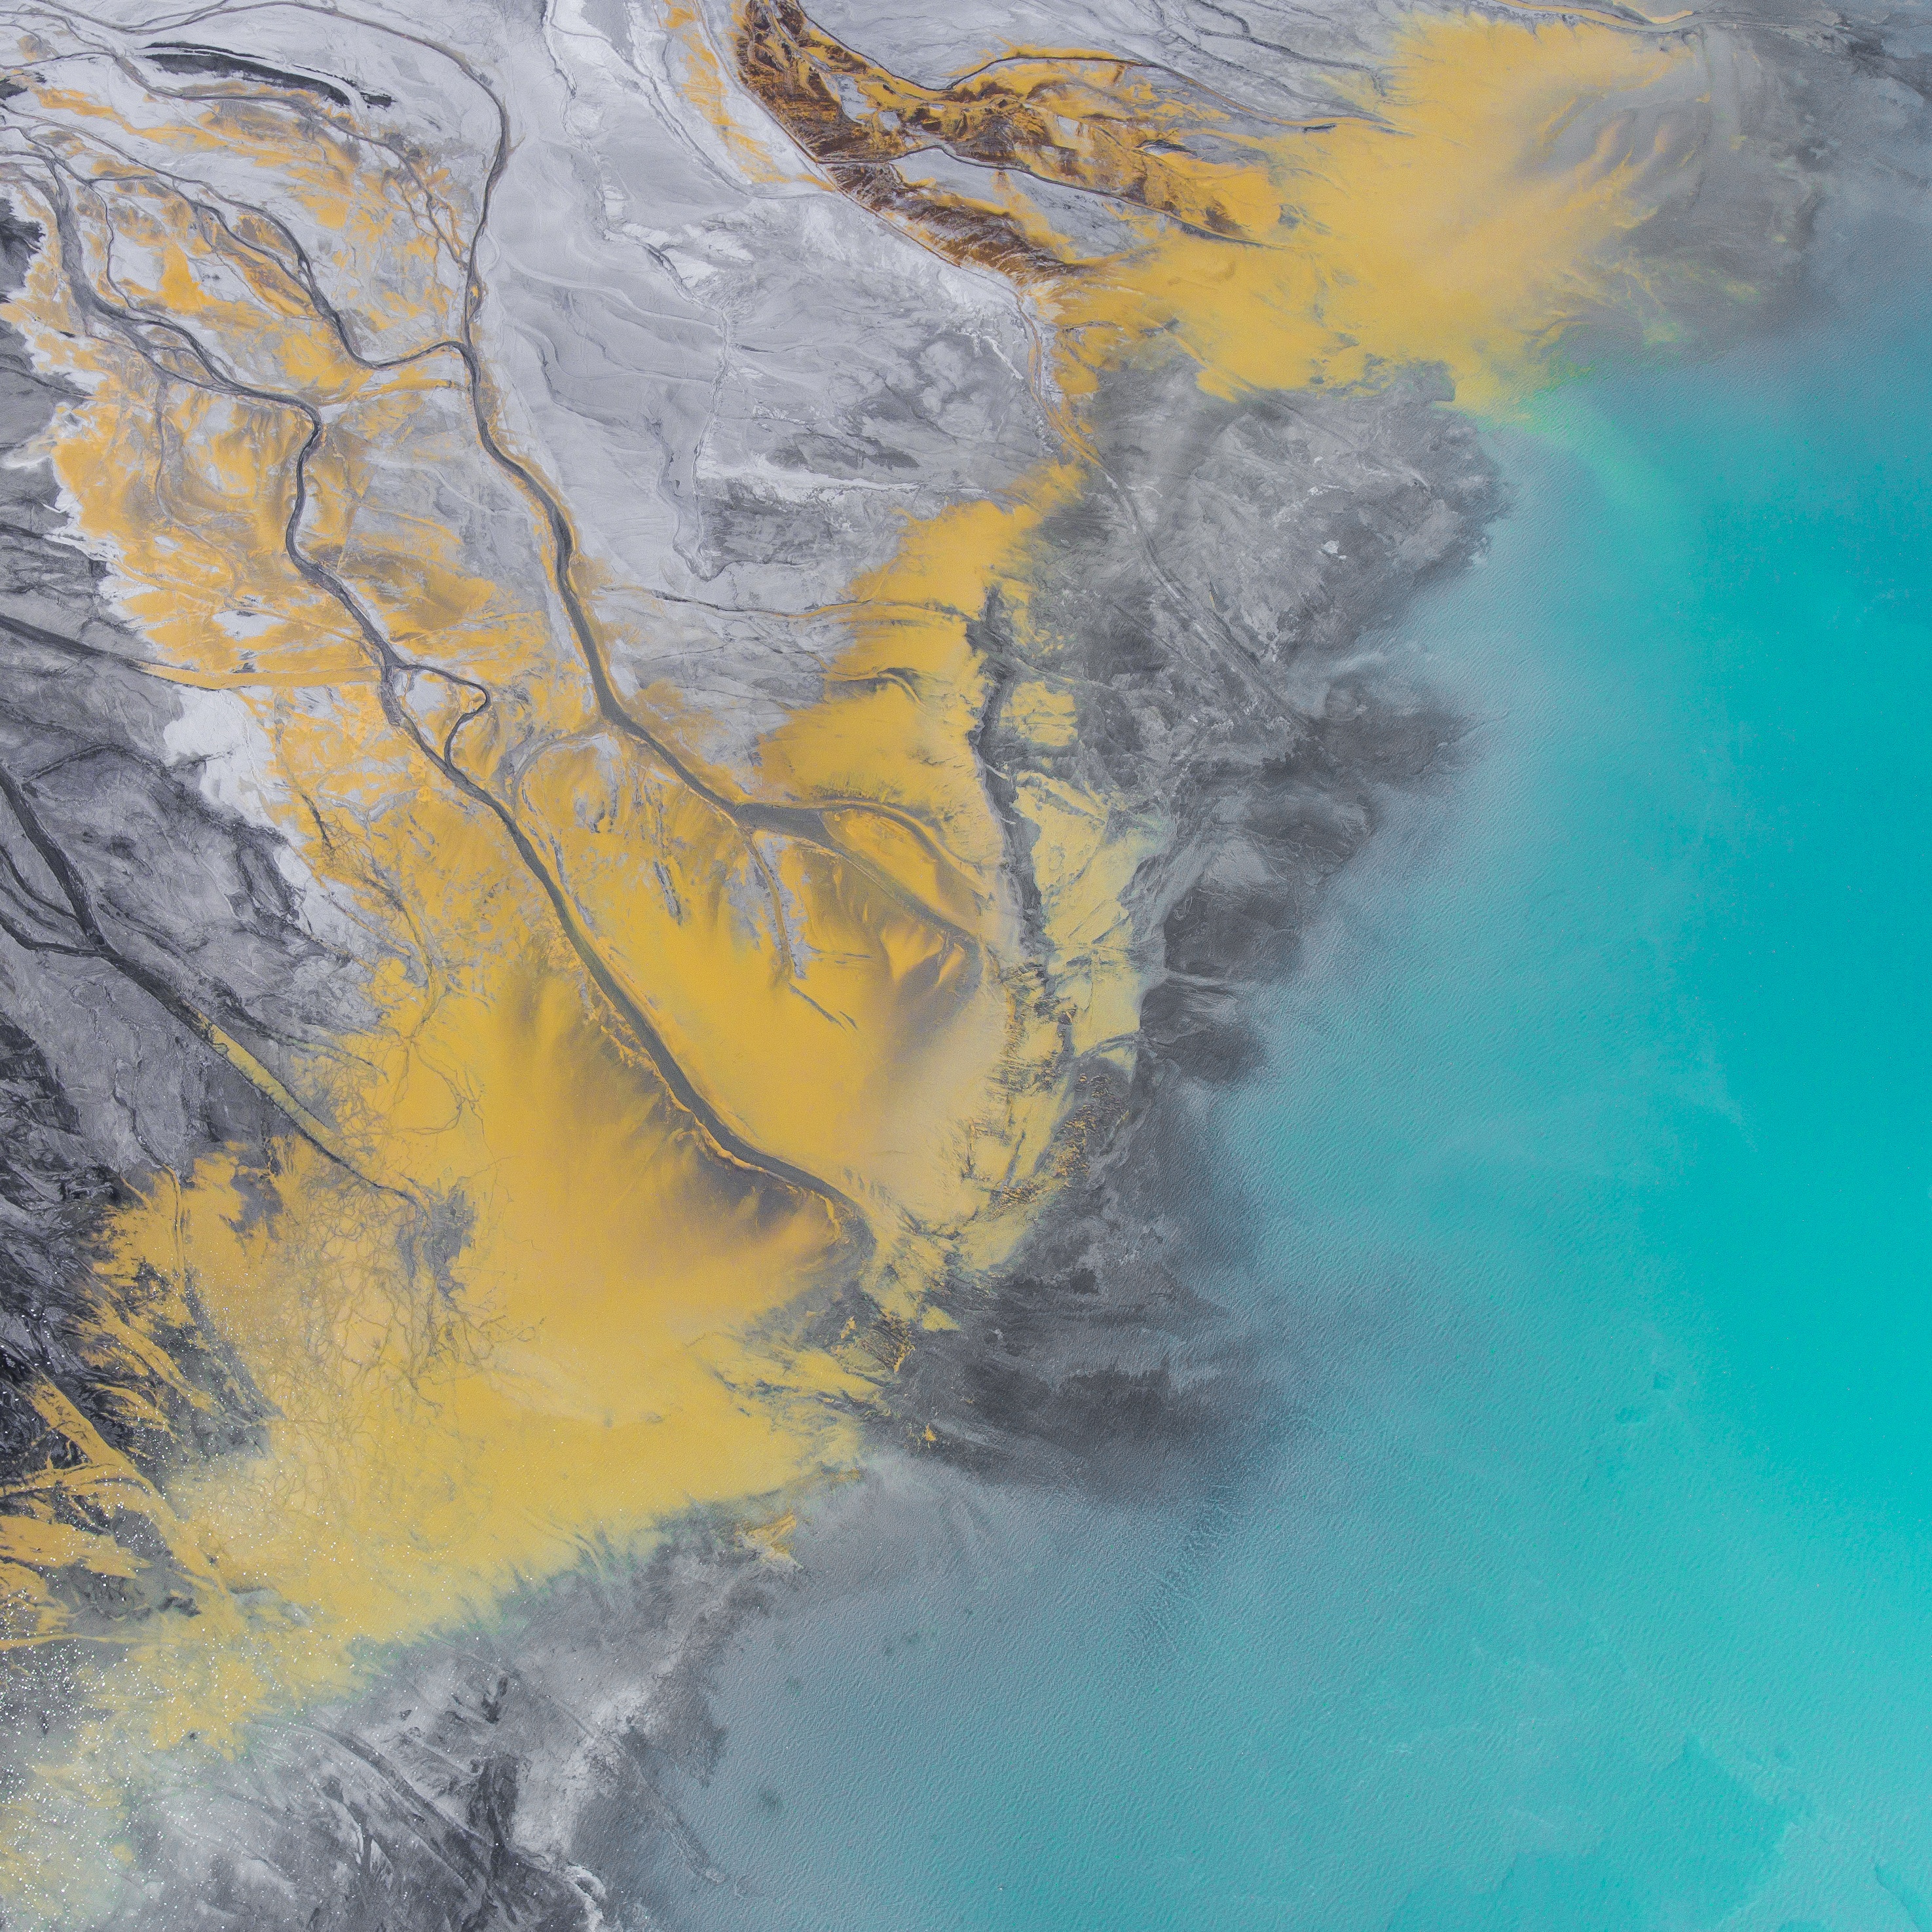
beach, landscape, sea, water, sand, ocean, sky, desert, wave, river, dry, cove, africa, lagoon, industrial, painting, ecology, above, earth, turquoise, eye, poland, waste, danger, toxic, disaster, surreal, arabia, mine, minerals, textures, demolition, oil, coal, the environment, fuel, chemical, the background, the industry, a summary of the, substance, mucha, contamination of the, frugal, geological phenomenon, water resources, damage to the, the activities of the, the degradation of the, the veins